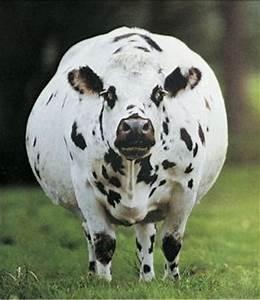
cow